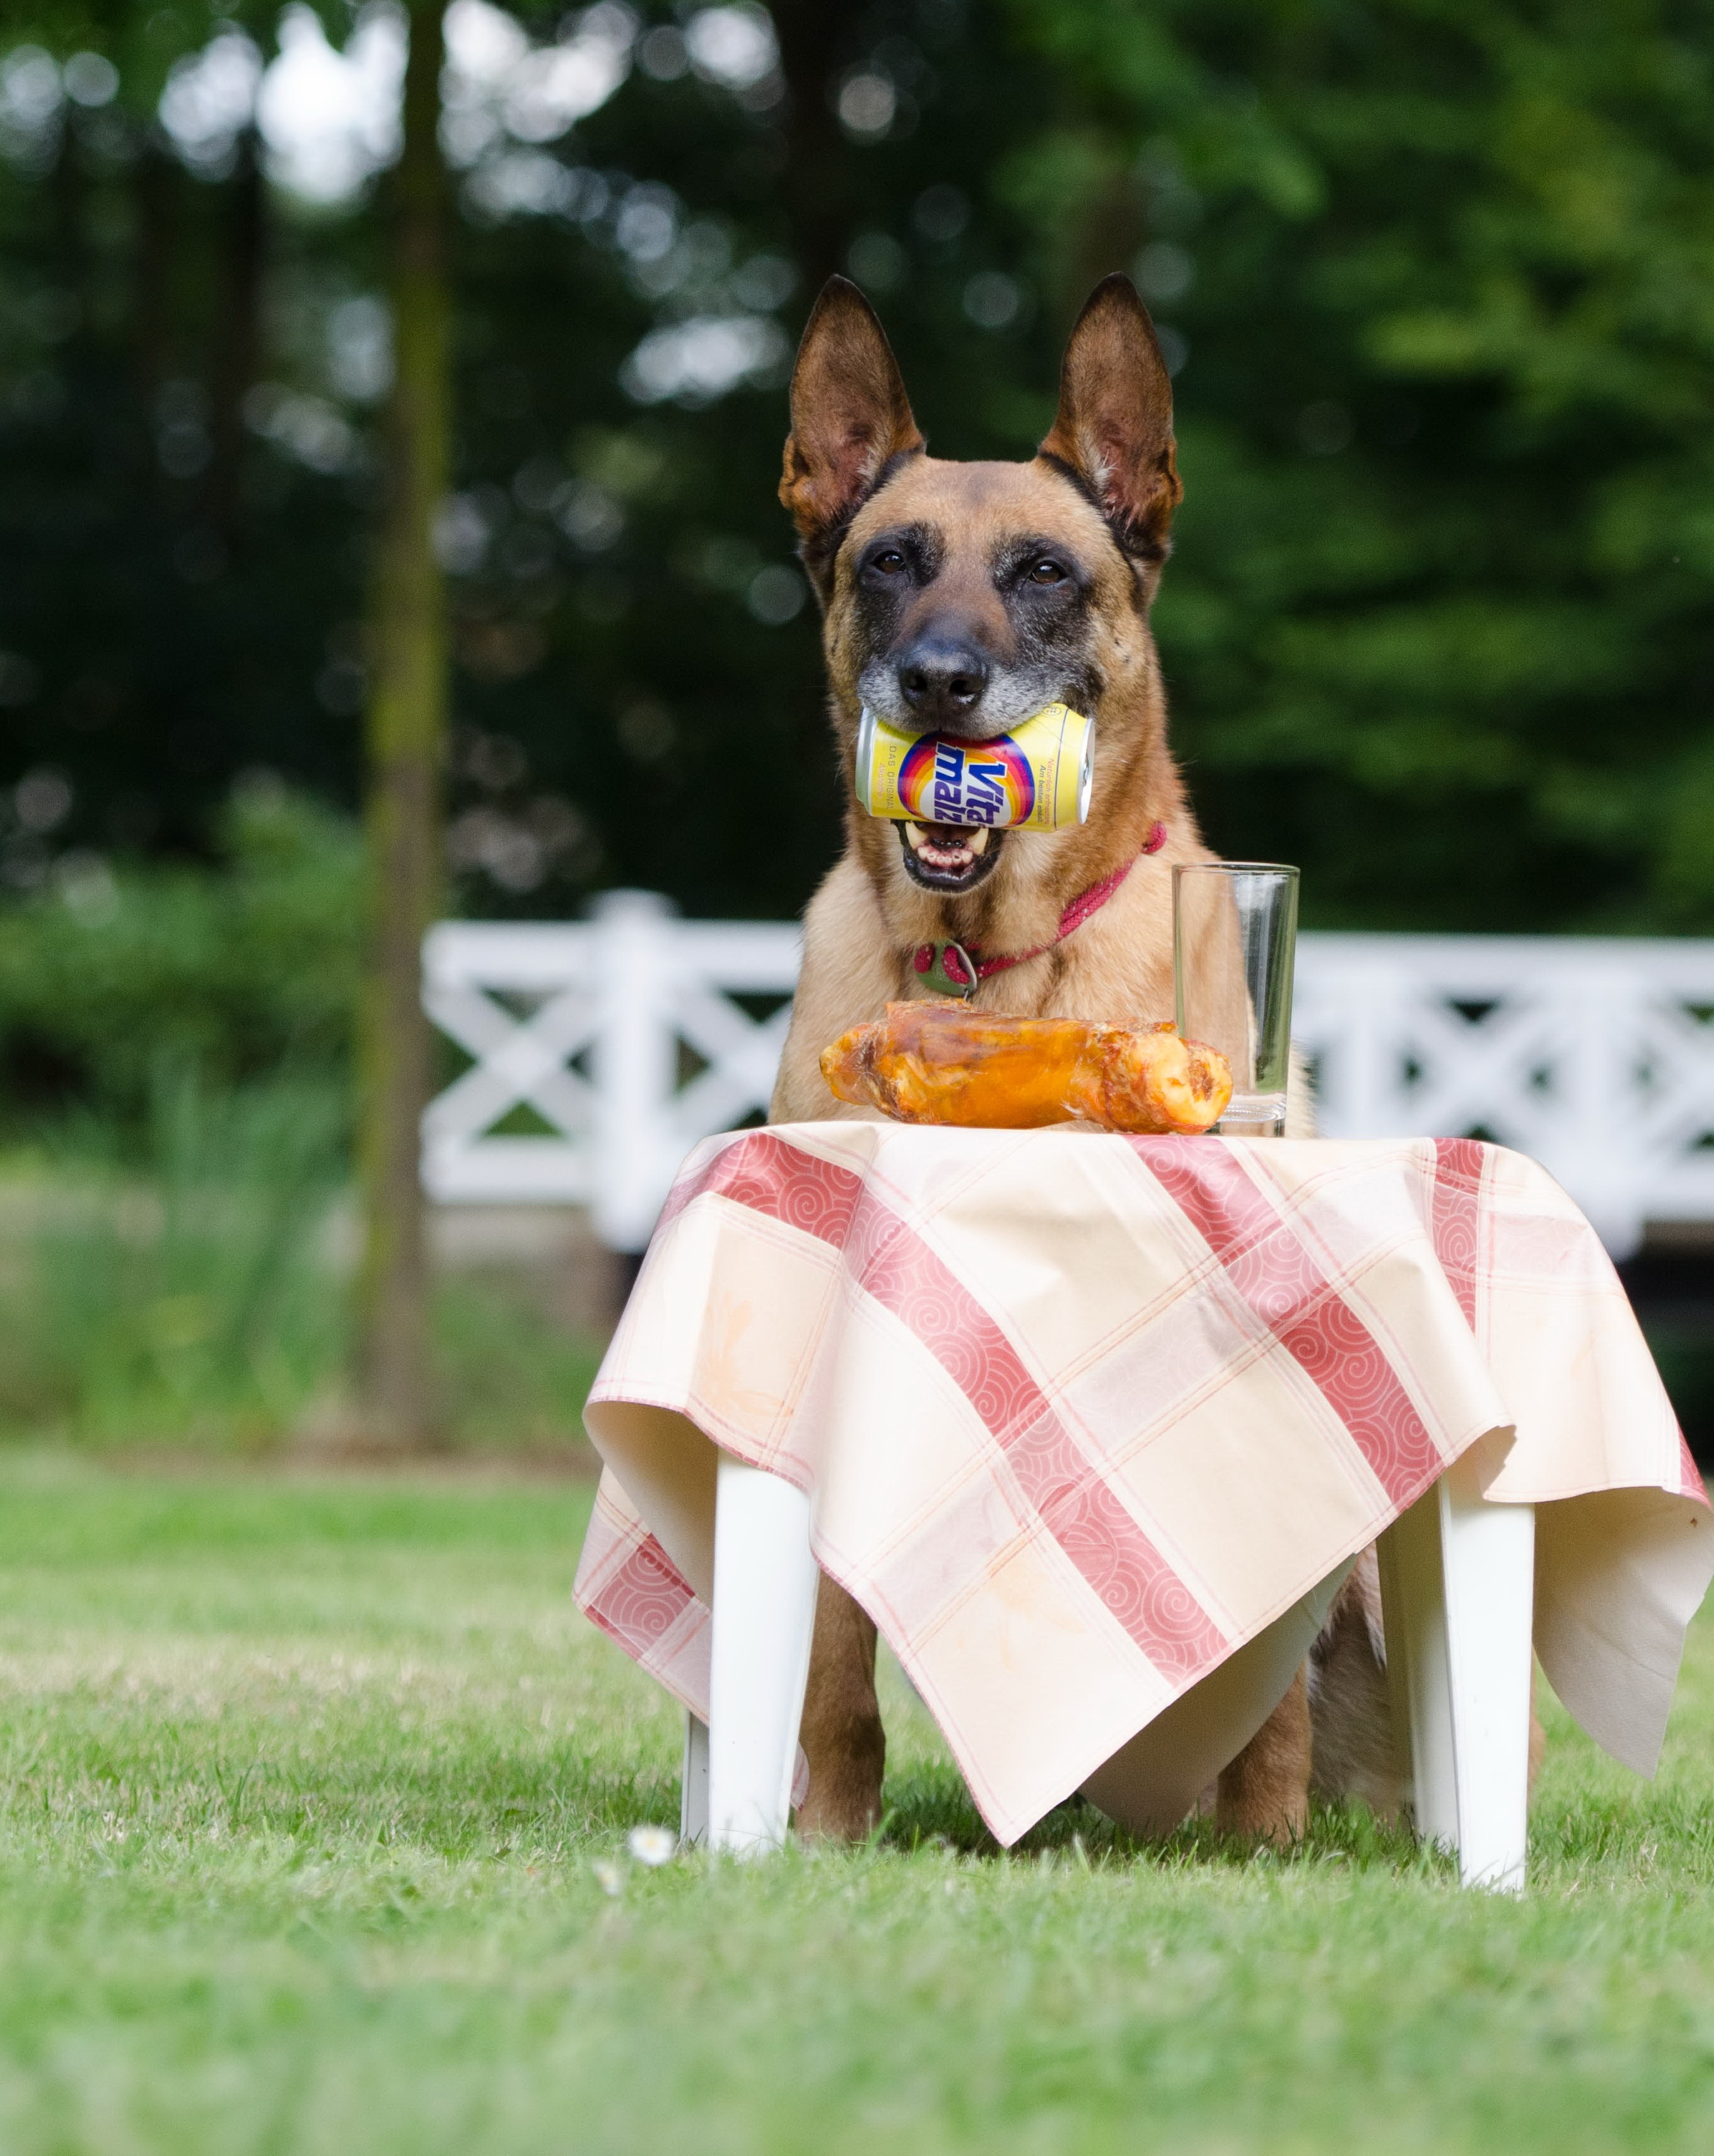
dog, summer, funny, belgian shepherd dog, malinois, dog like mammal, dog trick, dog shows a trick, dog tricks